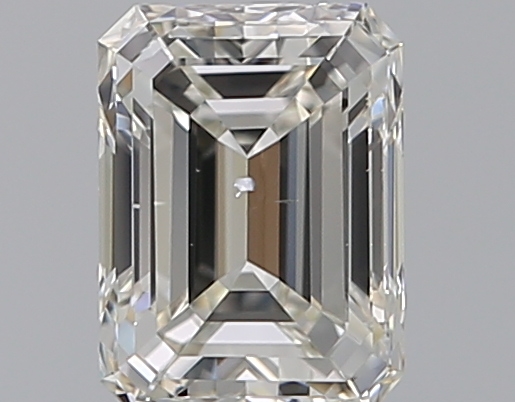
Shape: emerald
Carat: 0.72
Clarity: SI1
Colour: H
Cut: EX
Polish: EX
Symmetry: VG
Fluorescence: N
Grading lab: GIA
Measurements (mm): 5.87 x 4.34 x 2.95